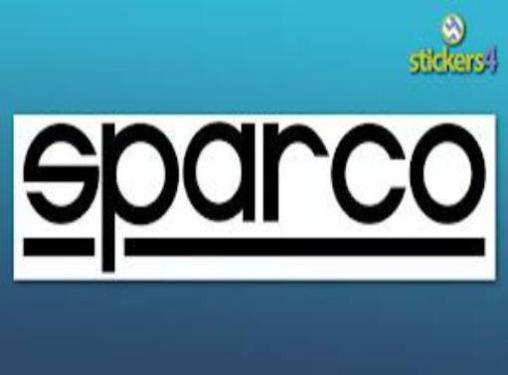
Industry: Clothes